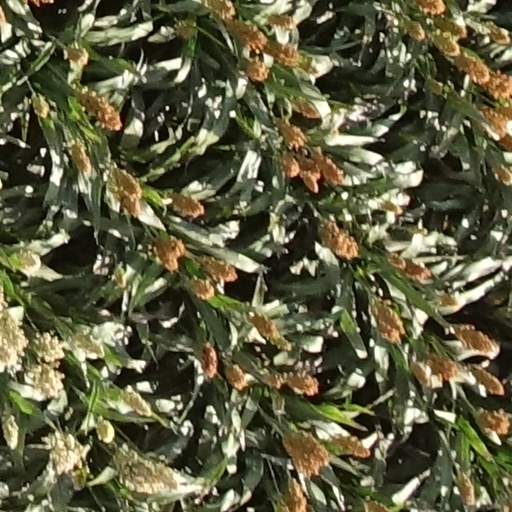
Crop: sorghum